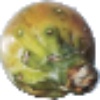
Label: cactus_fruit